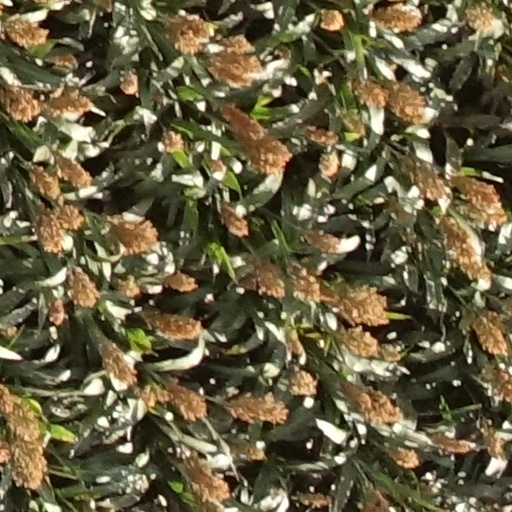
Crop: sorghum